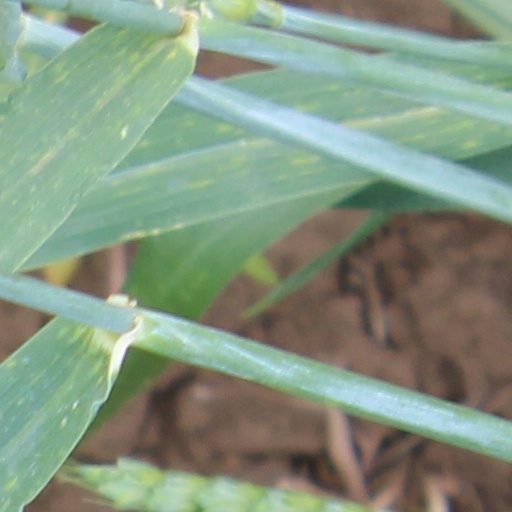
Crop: wheat